Kolbotek

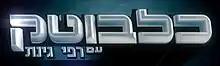

Kolbotek is a veteran Israeli consumer affairs and investigative reporting TV show on Channel 2. It premiered in December 1974 on Channel 1 and was then presented by Daniel Pe'er. Since 1979, its editor and producer, Rafi Ginat, has presented the show.